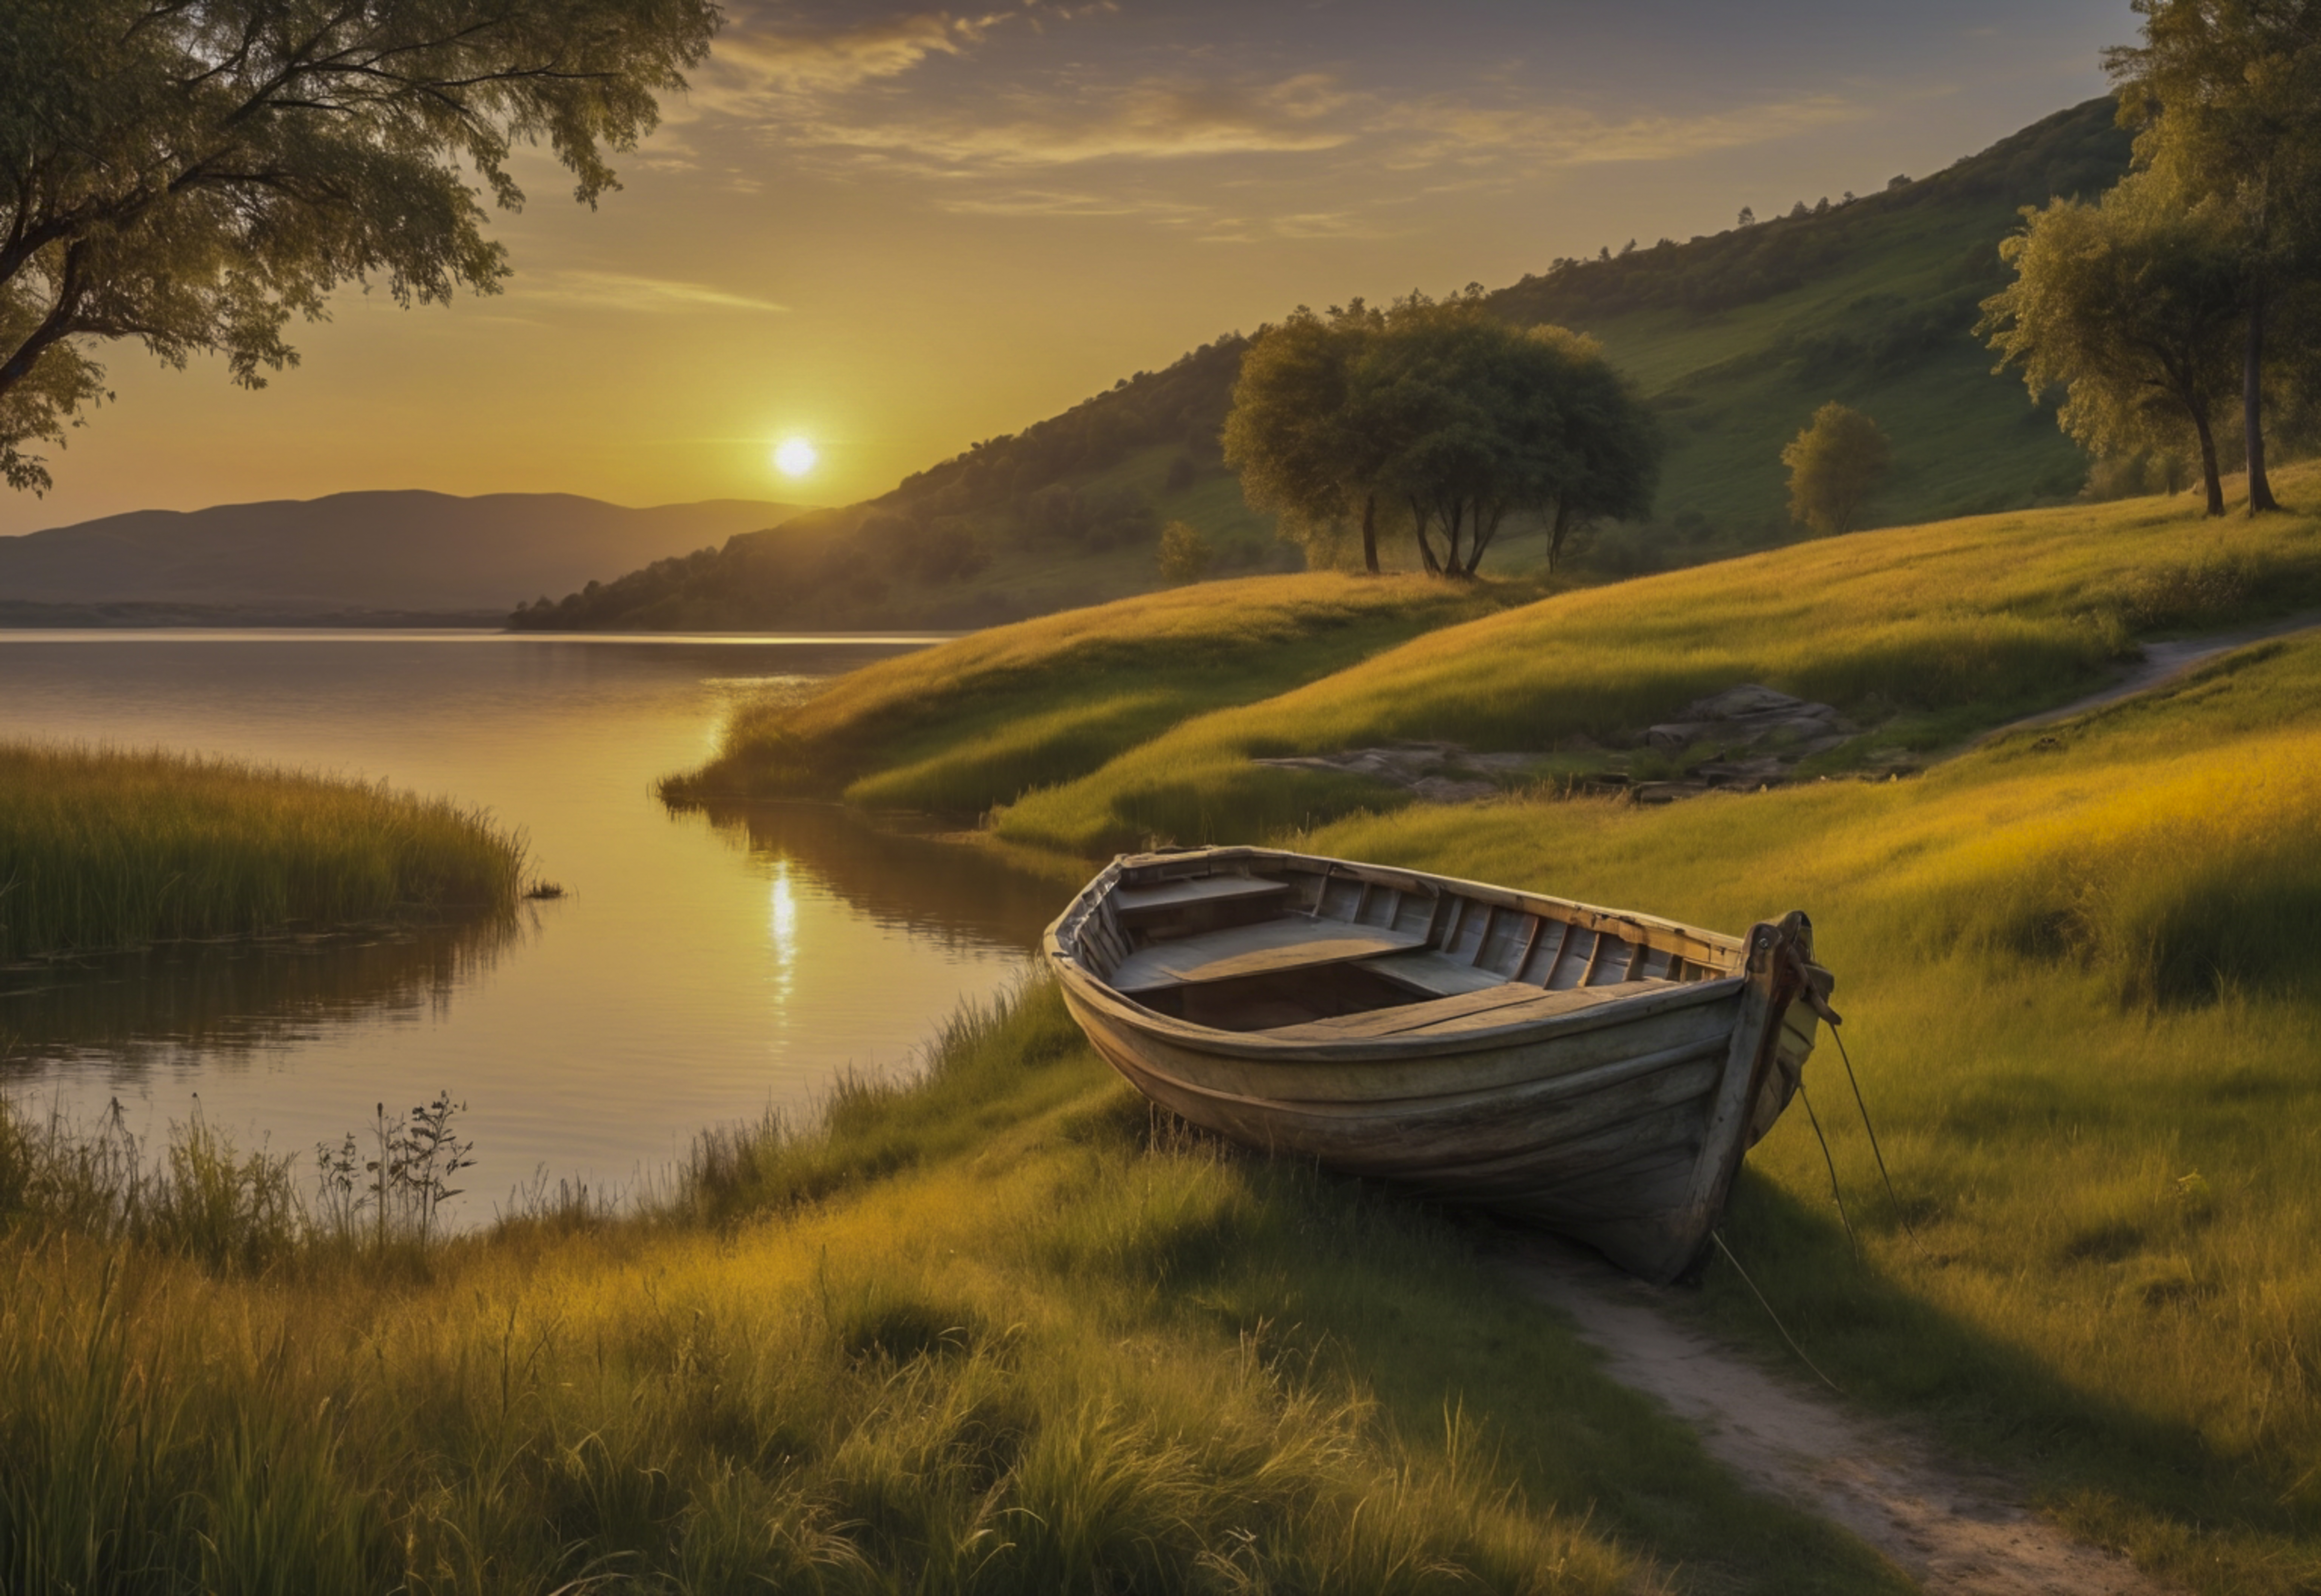
beach, summer, travel, nature, wood, landscape, sea, fish, green, lifestyle, vacation, old, fishing, boat, ship, lake, river, board, wooden, tourism, transportation, marine, coastline, coast, shore, transport, pier, rowing, nautical, fisherman, traditional, vessel, outdoor, boating, rowboat, boats, moored, calm, fishing boat, row, rustic boat, single, small, sunny, view, wooden boat, cloud, water, sky, plant, water resources, watercraft, mountain, tree, natural environment, natural landscape, dusk, boats and boating equipment and supplies, sunlight, highland, watercourse, bank, grass, horizon, grassland, sunrise, sunset, waterway, meadow, afterglow, forest, reservoir, reflection, wetland, hill, water transportation, lake district, evening, skiff, loch, tarn, sound, astronomical object, dawn, canoe, marsh, night, sun, inlet, ocean, mountain range, pond, mist, watercraft rowing, bay, wildlife, tropics, dock, bayou, rock, autumn, canal, field